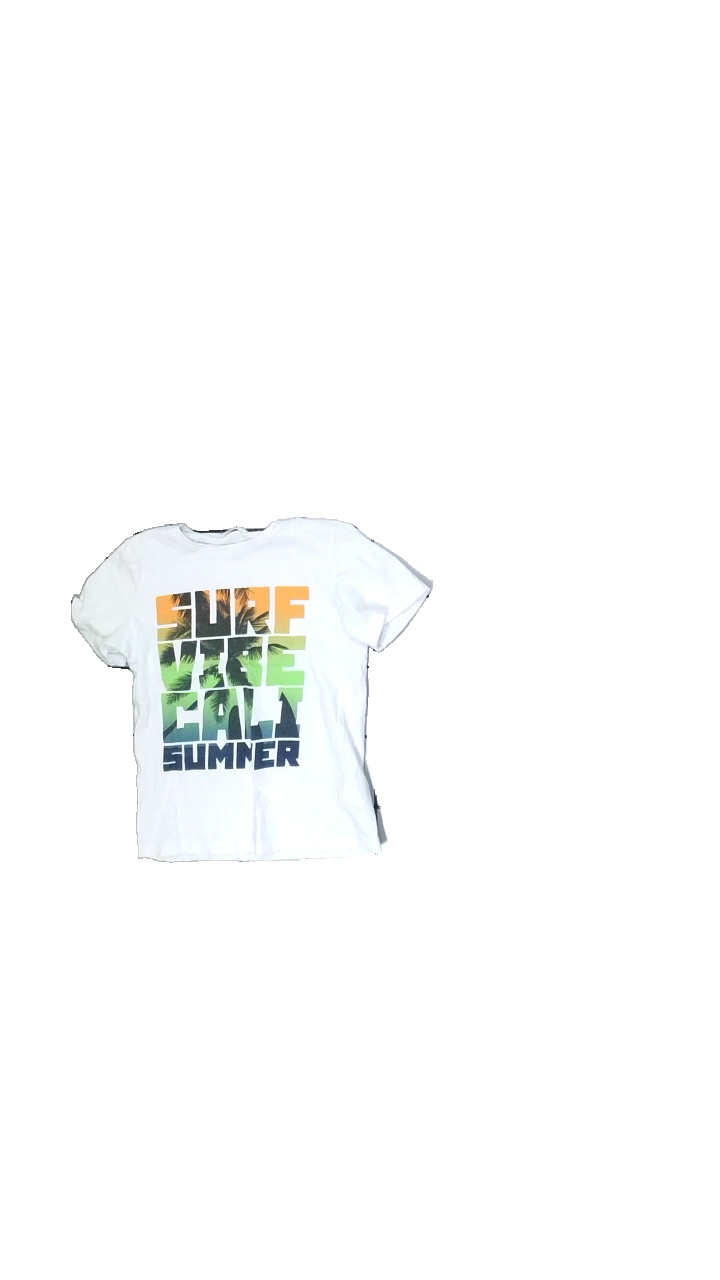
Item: T-shirt (Children)
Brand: H&m
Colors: White, Multicolor, Green, Orange, Black, Blue
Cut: Regular, C-collar
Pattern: Other
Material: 100%cotton
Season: Summer
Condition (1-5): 4
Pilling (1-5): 5
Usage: Reuse
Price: <50